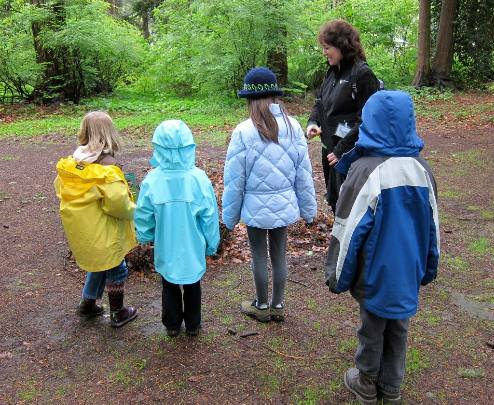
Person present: Yes